Large irregular activity

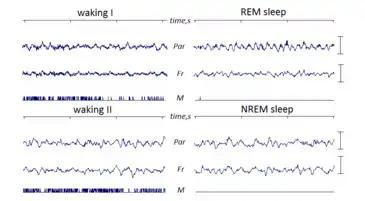
LIA in a mouse EEG

Large (amplitude) irregular activity (LIA), refers to one of two local field states that have been observed in the hippocampus. The other field state is that of the theta rhythm. The theta state is characterised by a steady slow oscillation of around 6–7 Hz. LIA has a predominantly lower oscillation frequency but contains some sharp spikes, called sharp waves of a higher frequency than that of theta. LIA accompanies the small irregular activity state to which the term LIA has been used to describe overall (termed by Vanderwolf, 1969).